What Lies Ahead

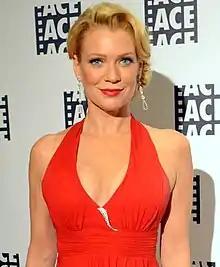
Laurie Holden's performance was well received by television critics.

"What Lies Ahead" was met with general acclaim from television critics. Gina McIntyre of the "Los Angeles Times" felt it was the series' best installment, calling it "thrilling" and "heart-wrenching". Similar sentiments were echoed by Josh Jackson of "Paste", who gave the episode an 8.8 out of 10—a "commendable" rating. Darren Franich of "Entertainment Weekly" liked what he called the "casual" atmosphere of the opening scene and described the ending as "daring". IGN's Eric Goldman felt the episode got the second season off to a strong start; he gave the episode 8 out of 10—a "great" rating.